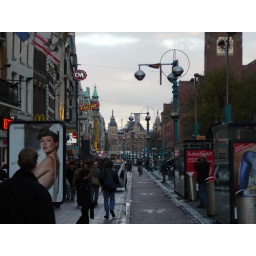
the train station in the distance, kate moss on the left, a bike lane down the middle